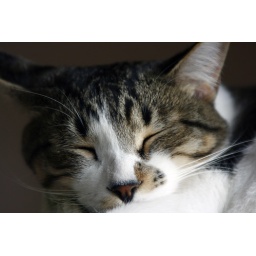
One of Milo's favorite activities--sleeping the afternoon away in his kitty tower by the open window.